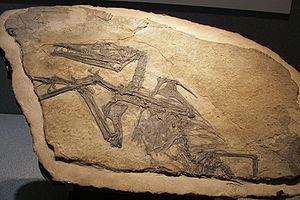
Les ptérosaures sont un ordre éteint de reptiles volants qui ont existé pendant presque toute la durée du Mésozoique : du Trias supérieur, il y a 230 millions d’années, jusqu'à la fin du Crétacé, il y a 66 Ma.